First Barbary War

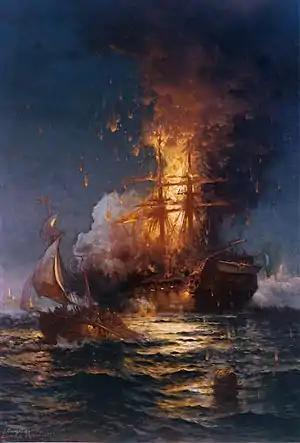
An 1897 painting of the burning of the USS "Philadelphia"

In October 1803, Tripoli's fleet captured the USS "Philadelphia" intact after the frigate ran aground on a reef while patrolling Tripoli harbor. Efforts by the Americans to refloat the ship while under fire from shore batteries and Tripolitan Naval units failed. The ship, her captain William Bainbridge, and all officers and crew were taken ashore and held as hostages. "Philadelphia" was subsequently converted into a floating battery for harbor defense.